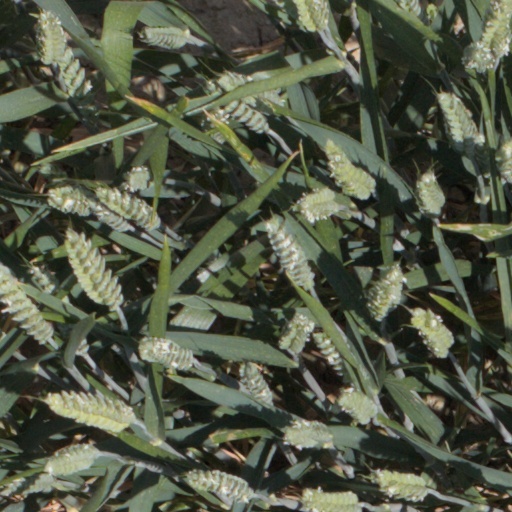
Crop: wheat